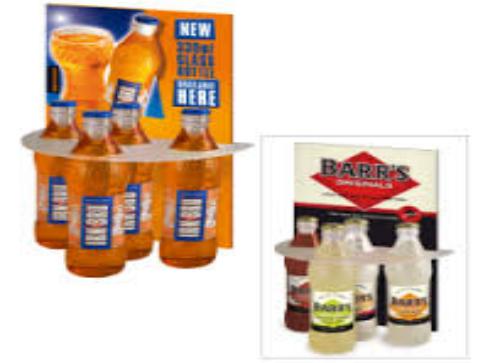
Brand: Irn Bru Bar
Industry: Food